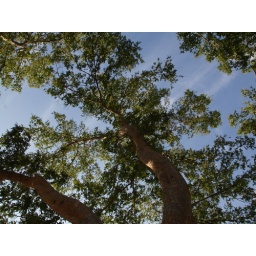
Houston Texas Trees in front of blue sky 2010